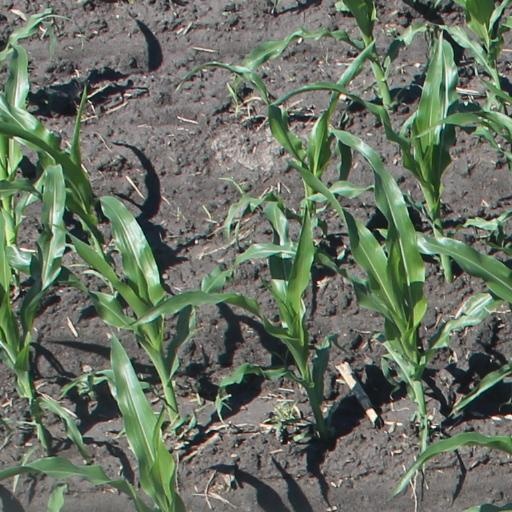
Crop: maize; corn